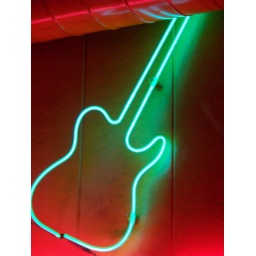
A wall hanging in a bar